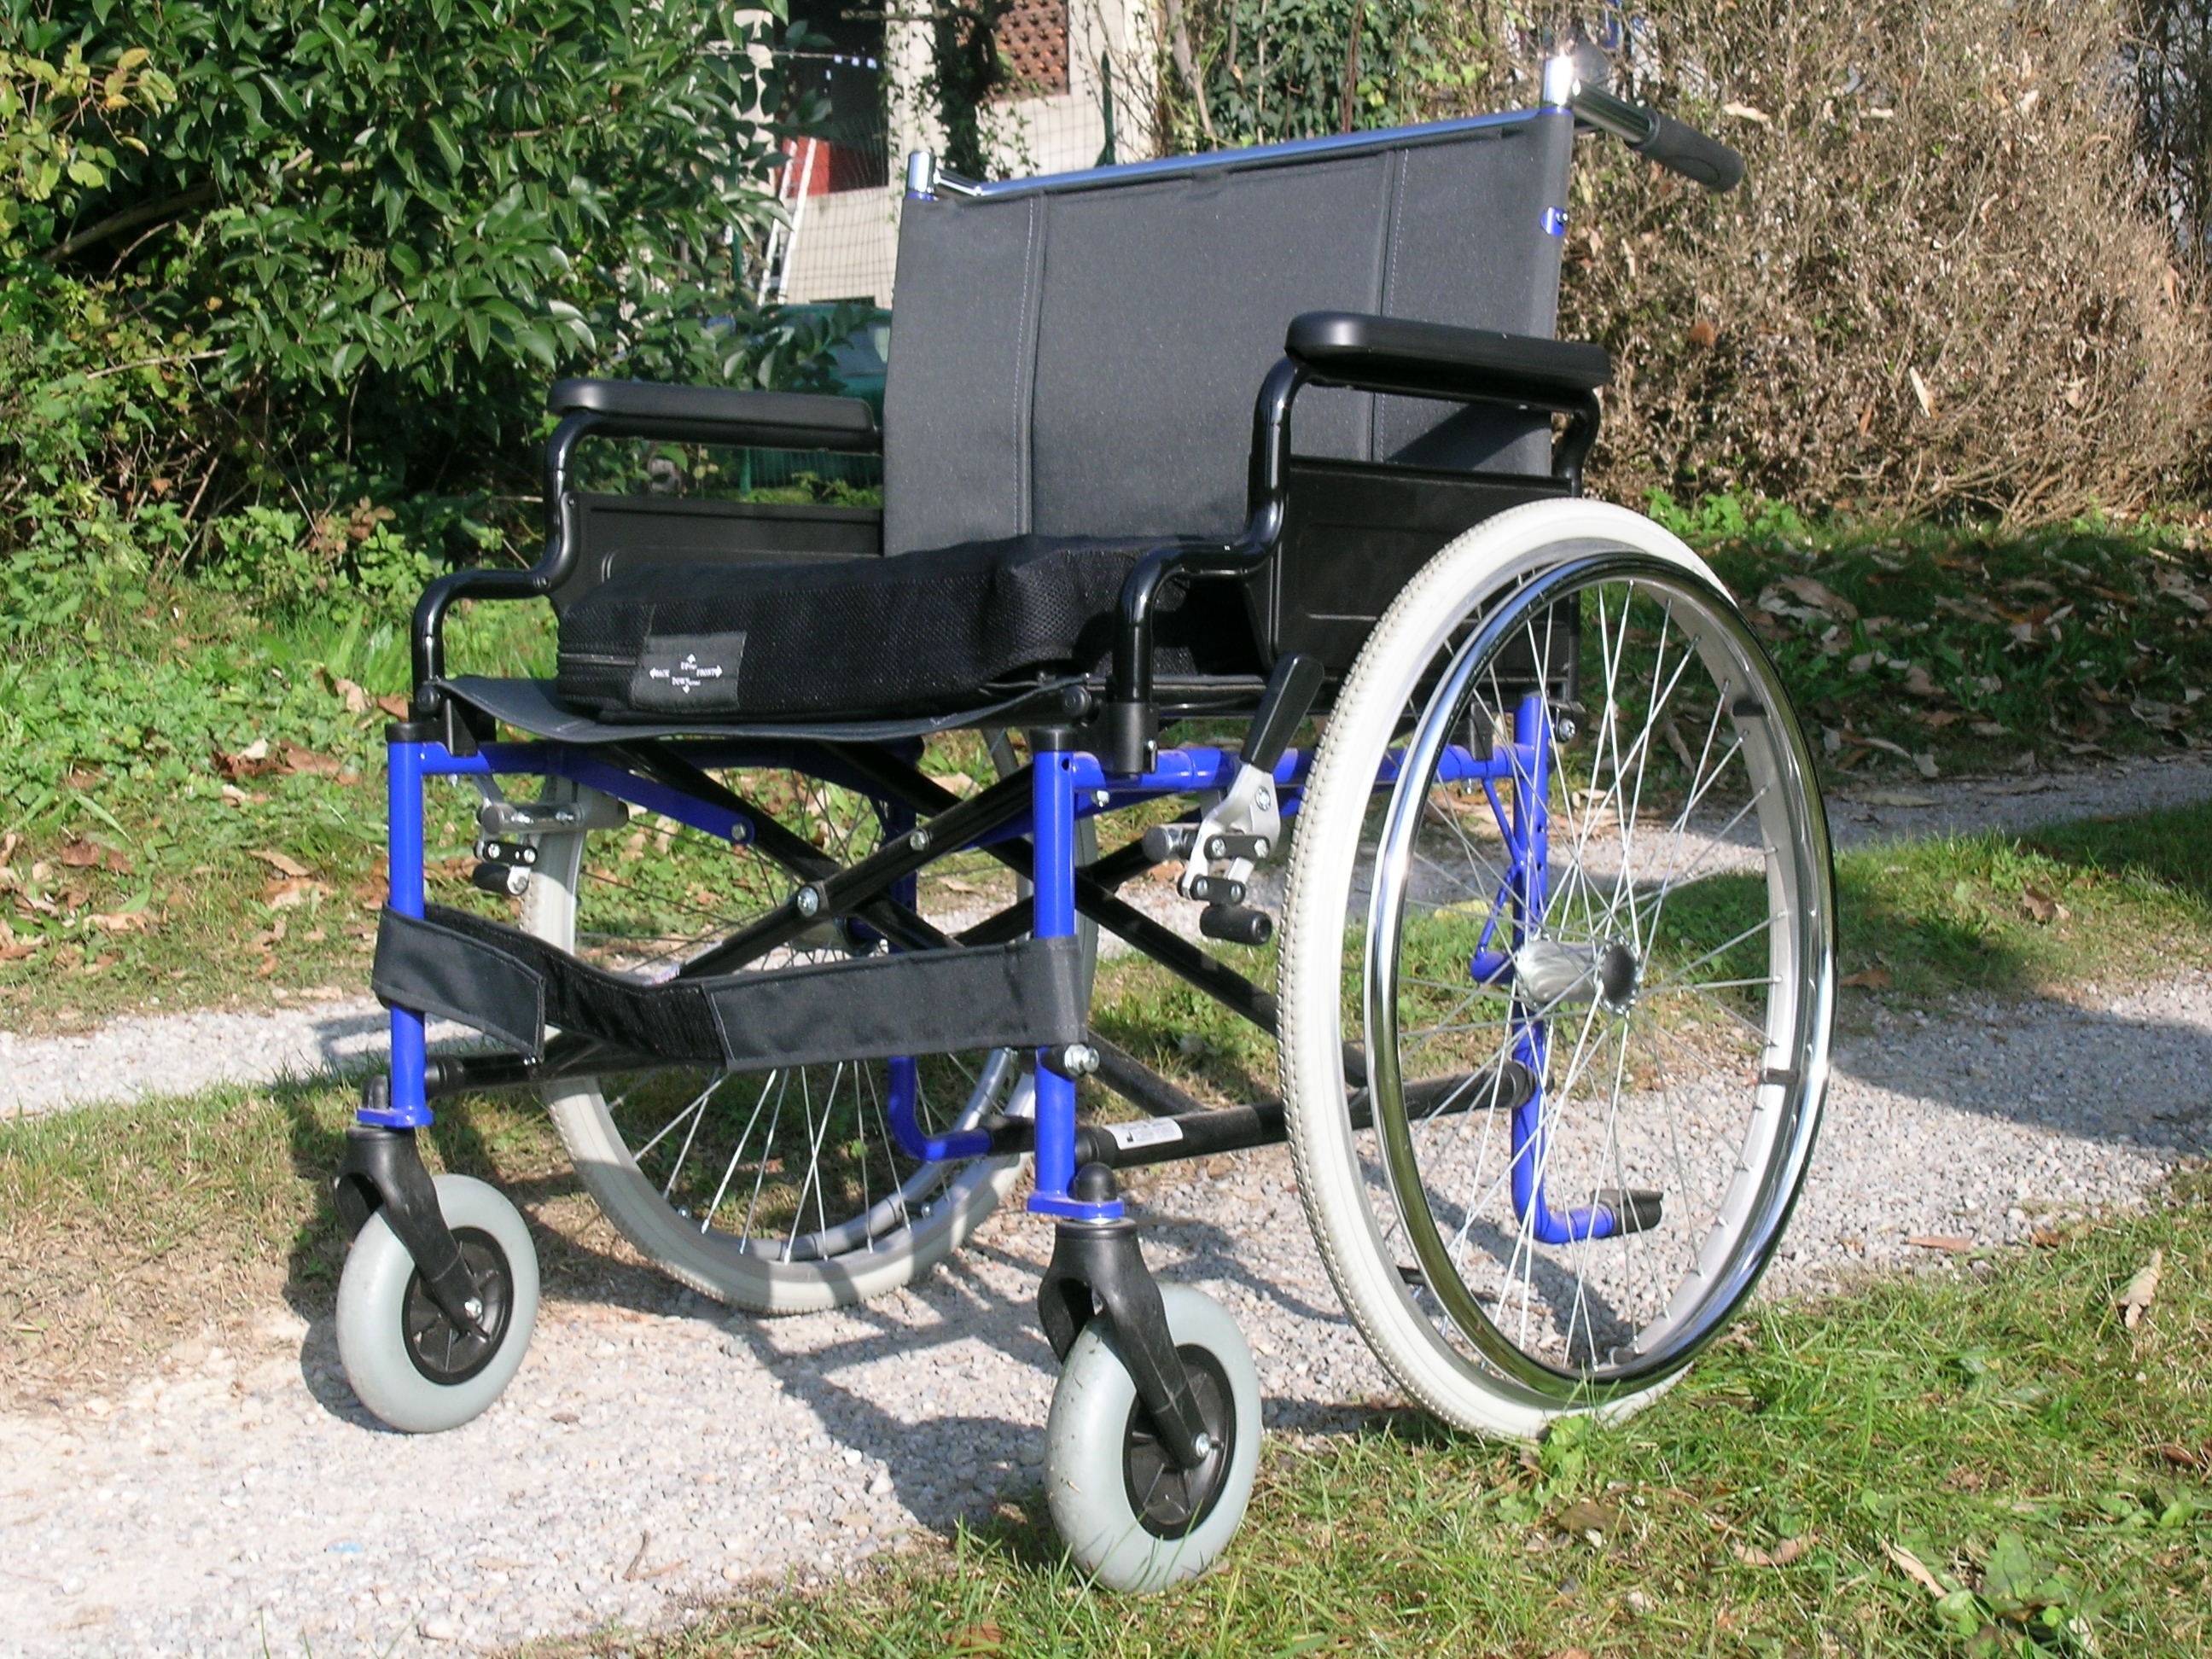
wheel, cart, vehicle, product, wheelchair, carriage, disability, baby carriage, aids for disabled people, motorized wheelchair